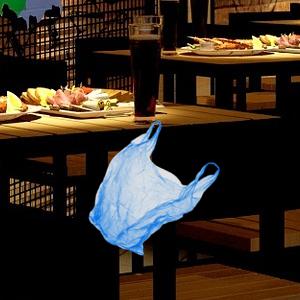
Label: plasticbags